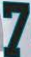
Number: 7